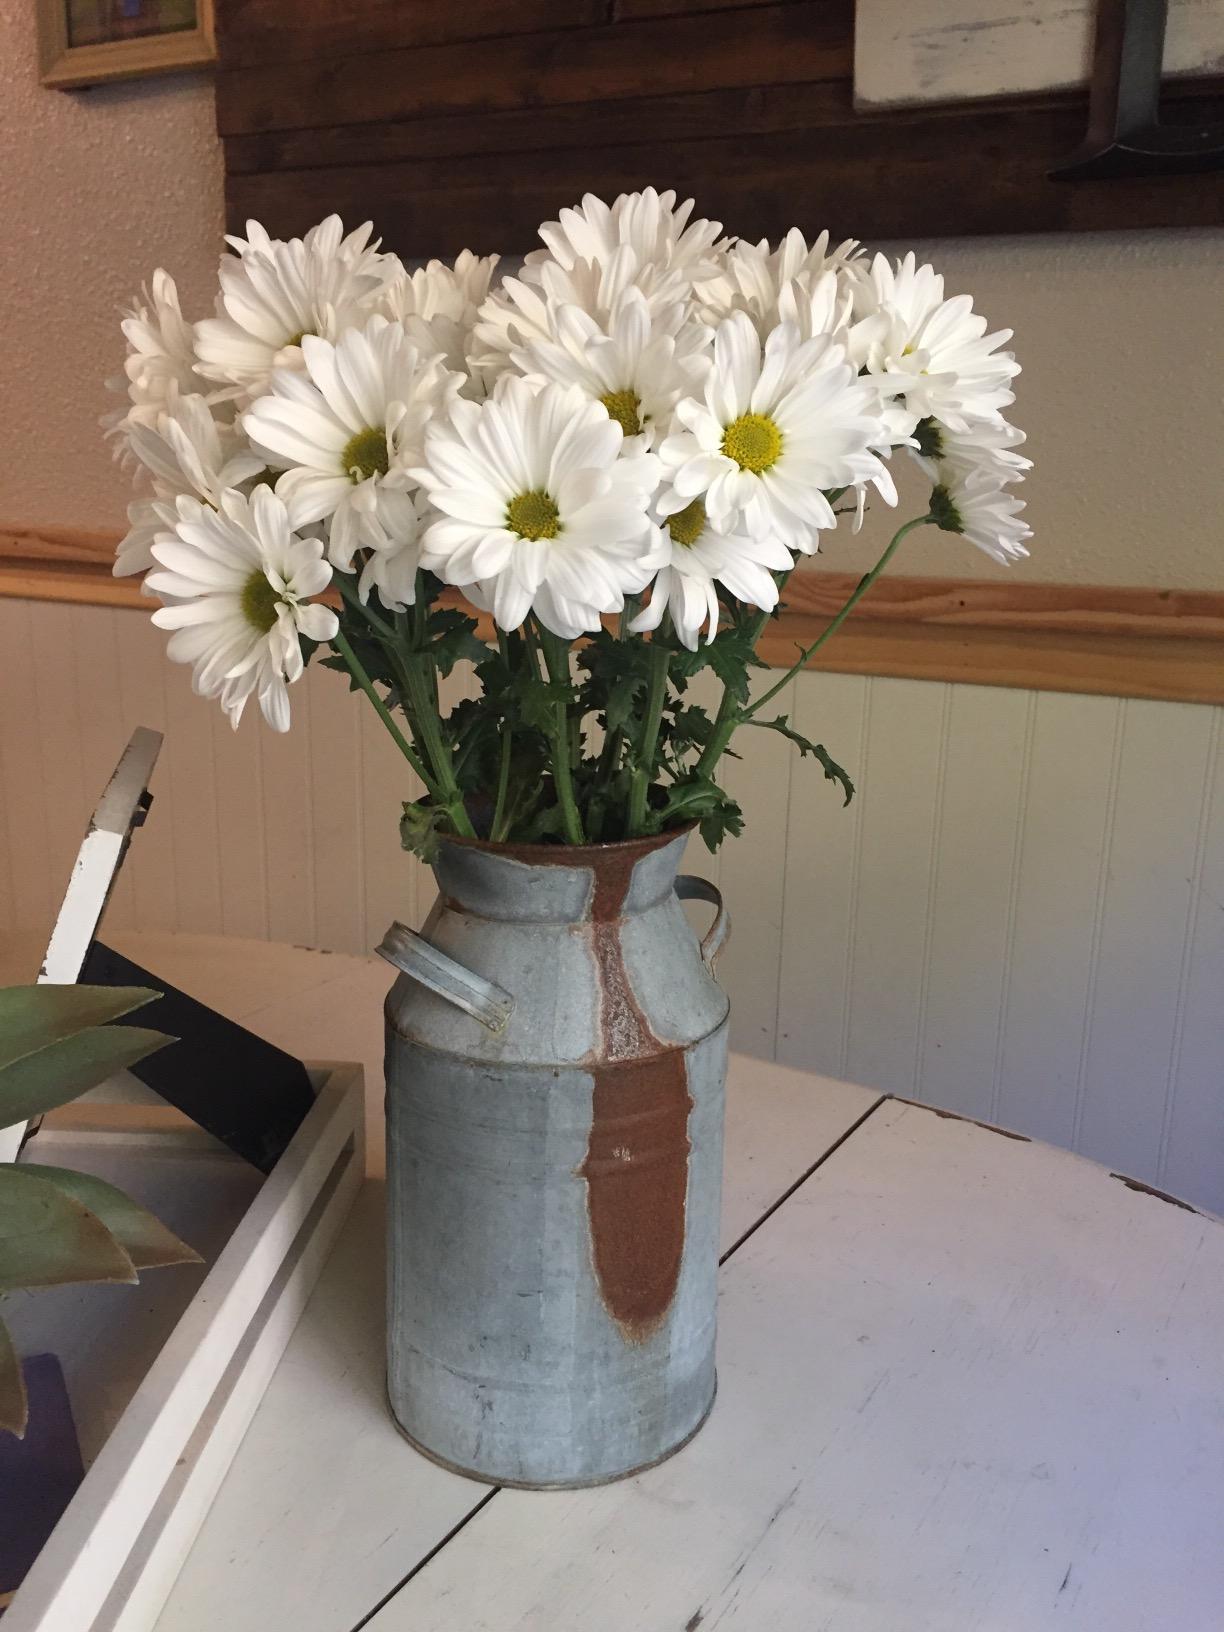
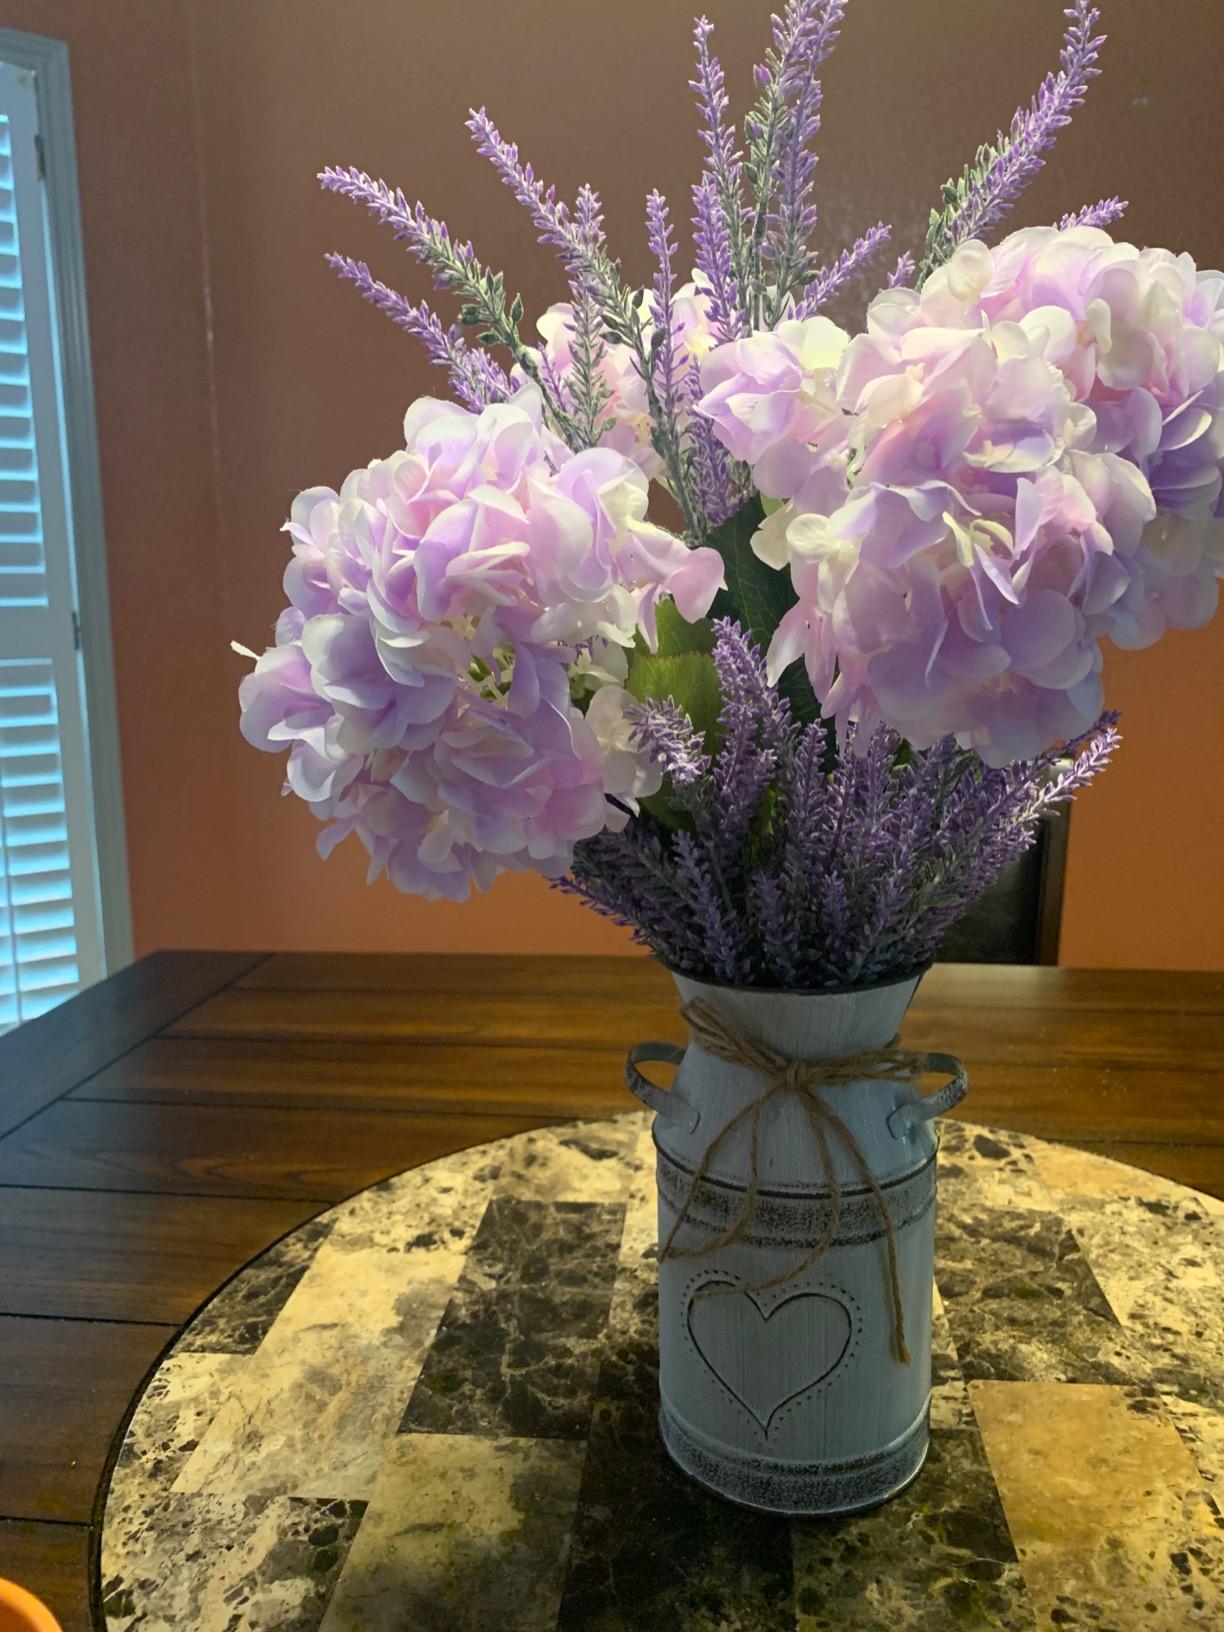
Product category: vase
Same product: no